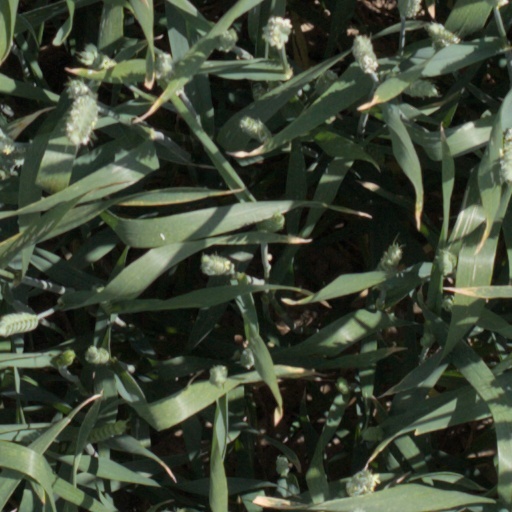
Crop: wheat